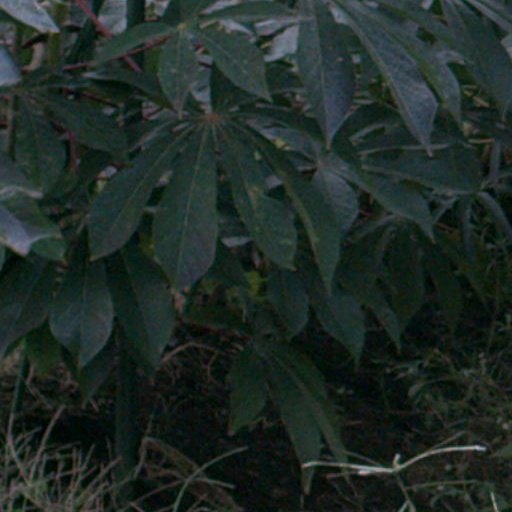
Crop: cassava